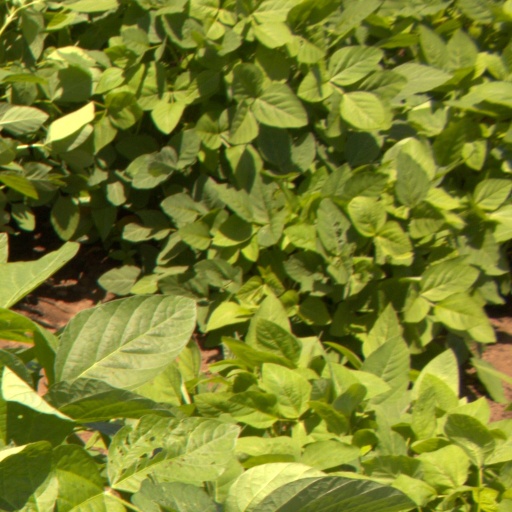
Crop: soybean